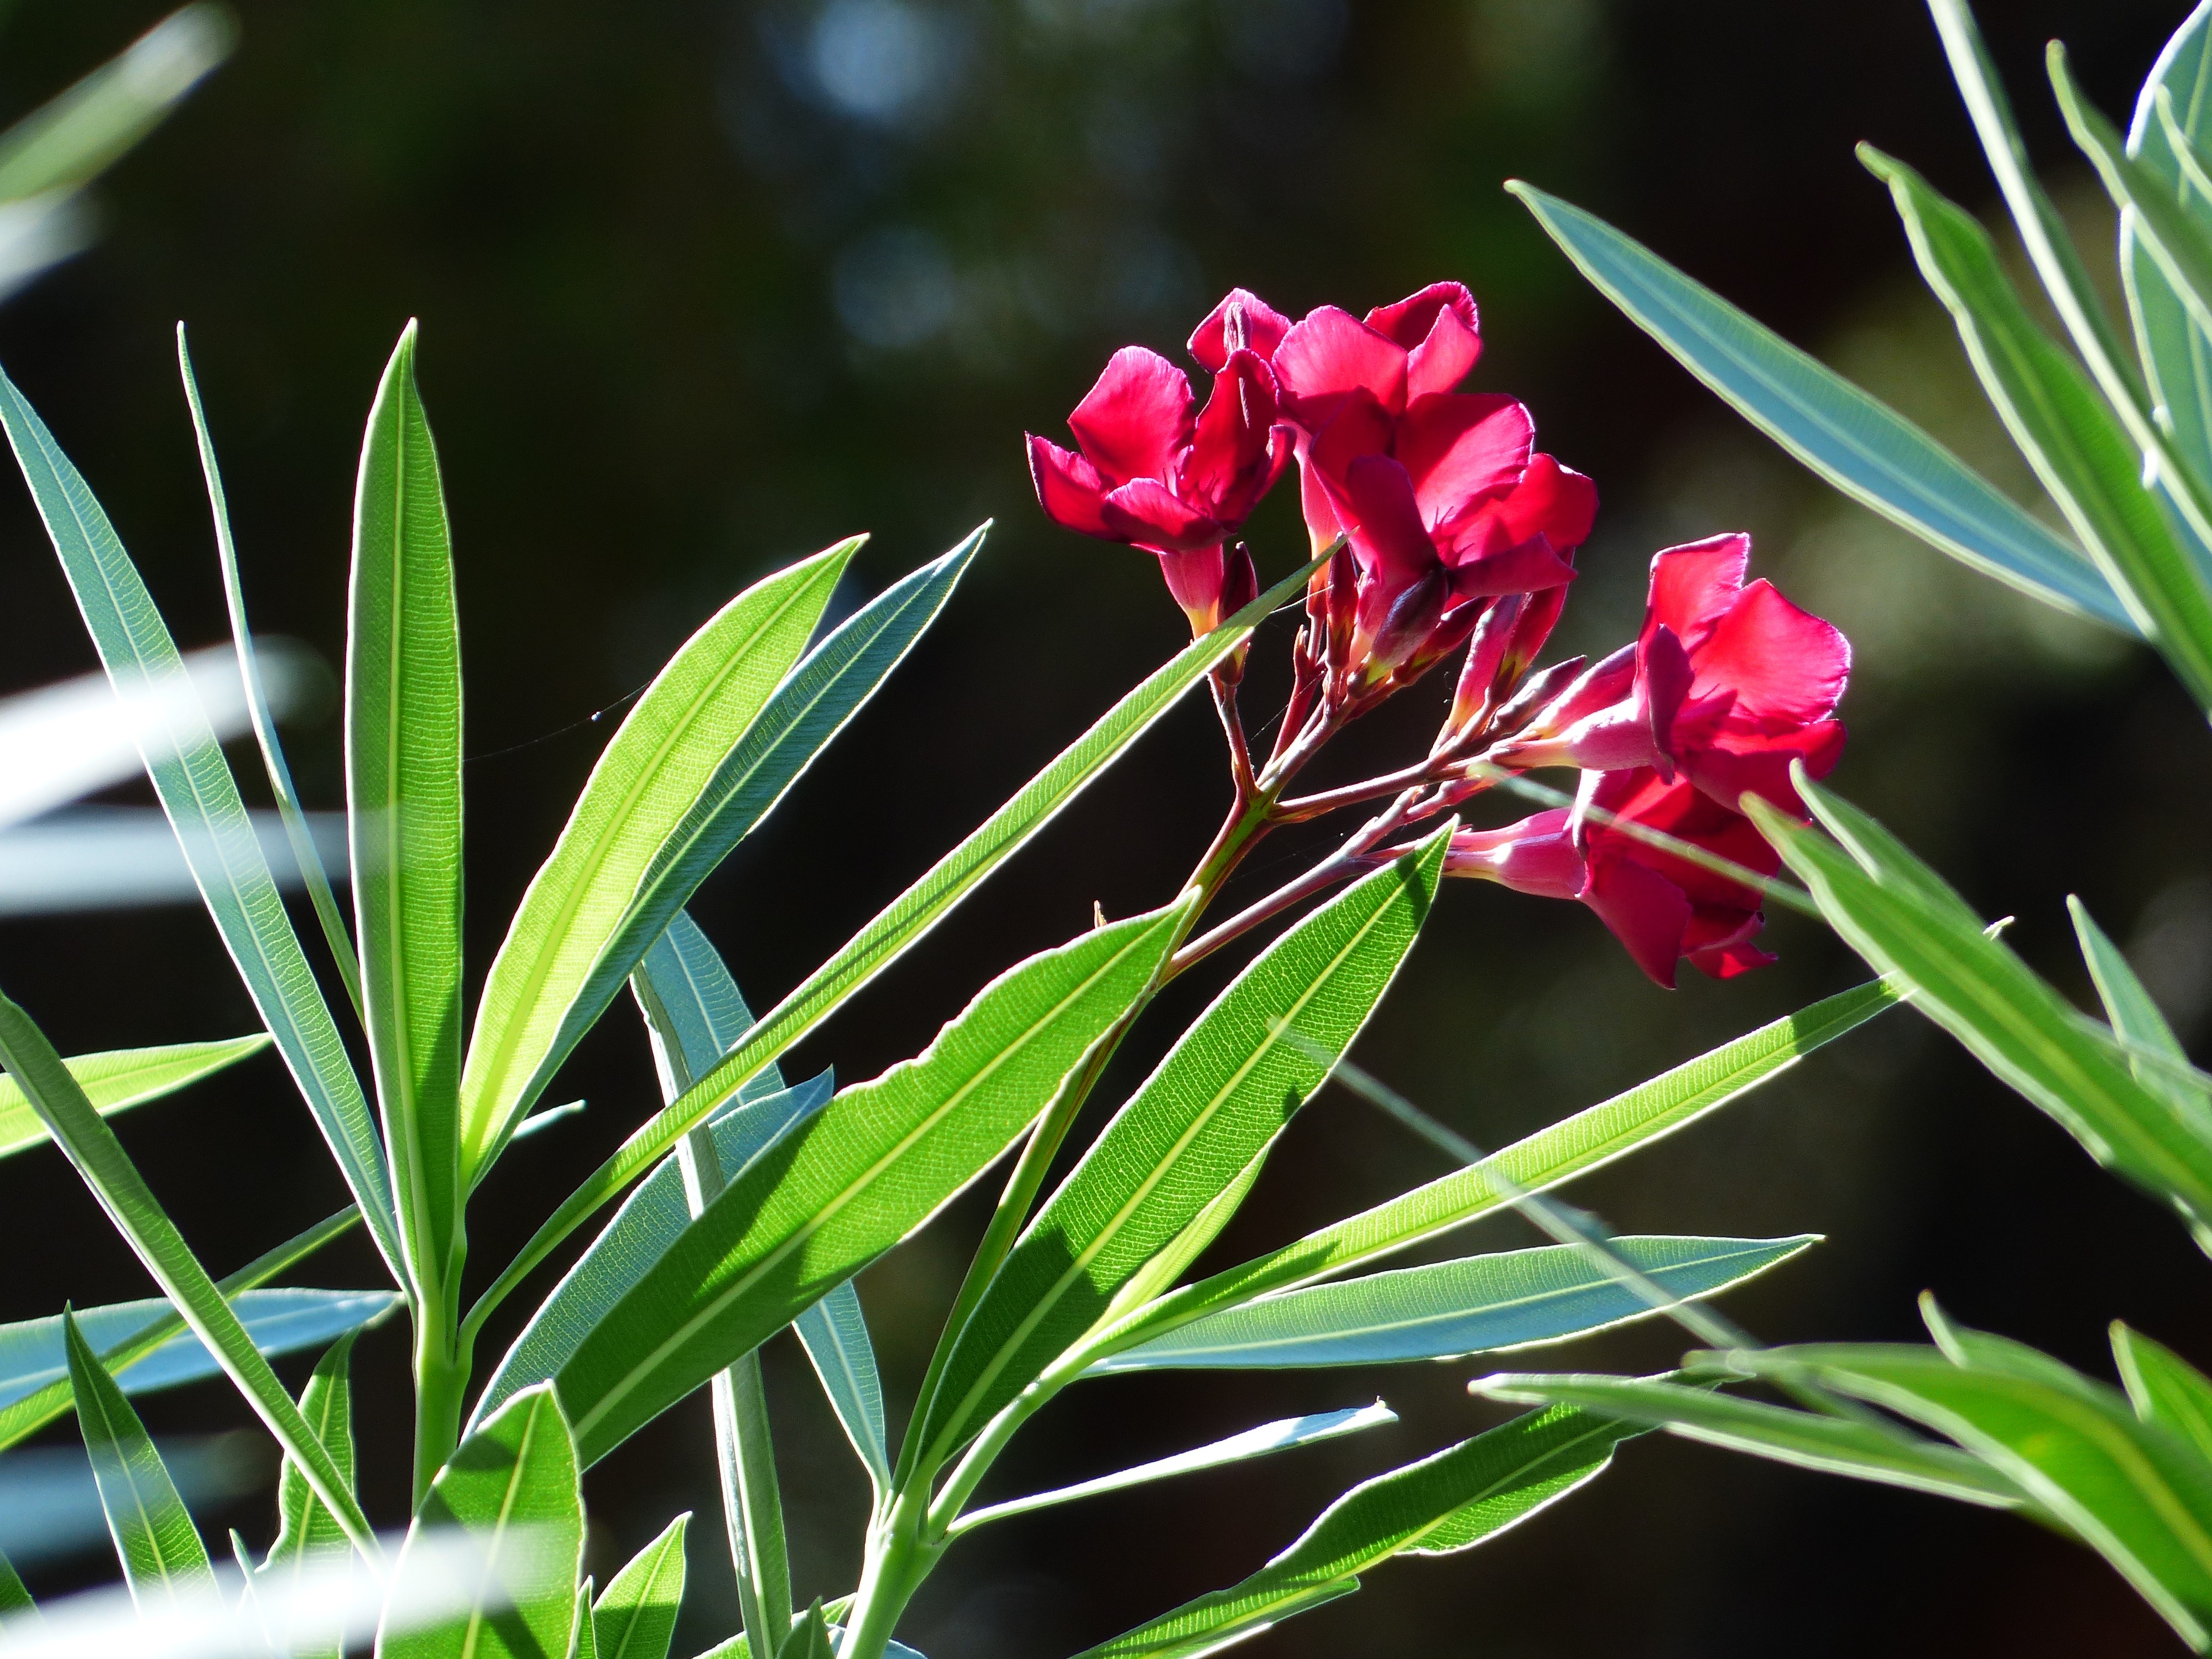
grass, blossom, plant, leaf, flower, bloom, bush, green, red, evergreen, botany, flora, wildflower, petals, shrub, apocynaceae, ornamental shrub, oleander, macro photography, inflorescence, flowering plant, nerium oleander, dog gift greenhouse, laurel rose, grass family, plant stem, woody plant, land plant